Adam Ant

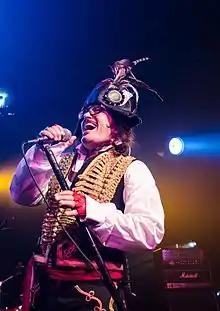
Adam Ant performing live at the Republik in Honolulu, Hawaii, in a concert by the BAMP Project

The Seaside Tour follow-up to the main UK tour and a warm-up to Ant's appearance at Hard Rock Calling 2011 in Hyde Park, London, on 26 June 2011, third on the bill to Rod Stewart and Stevie Nicks before an audience of 45,000. Ant later slotted in some more solo gigs, including the Soho Festival in London's Wardour Street on 11 July.